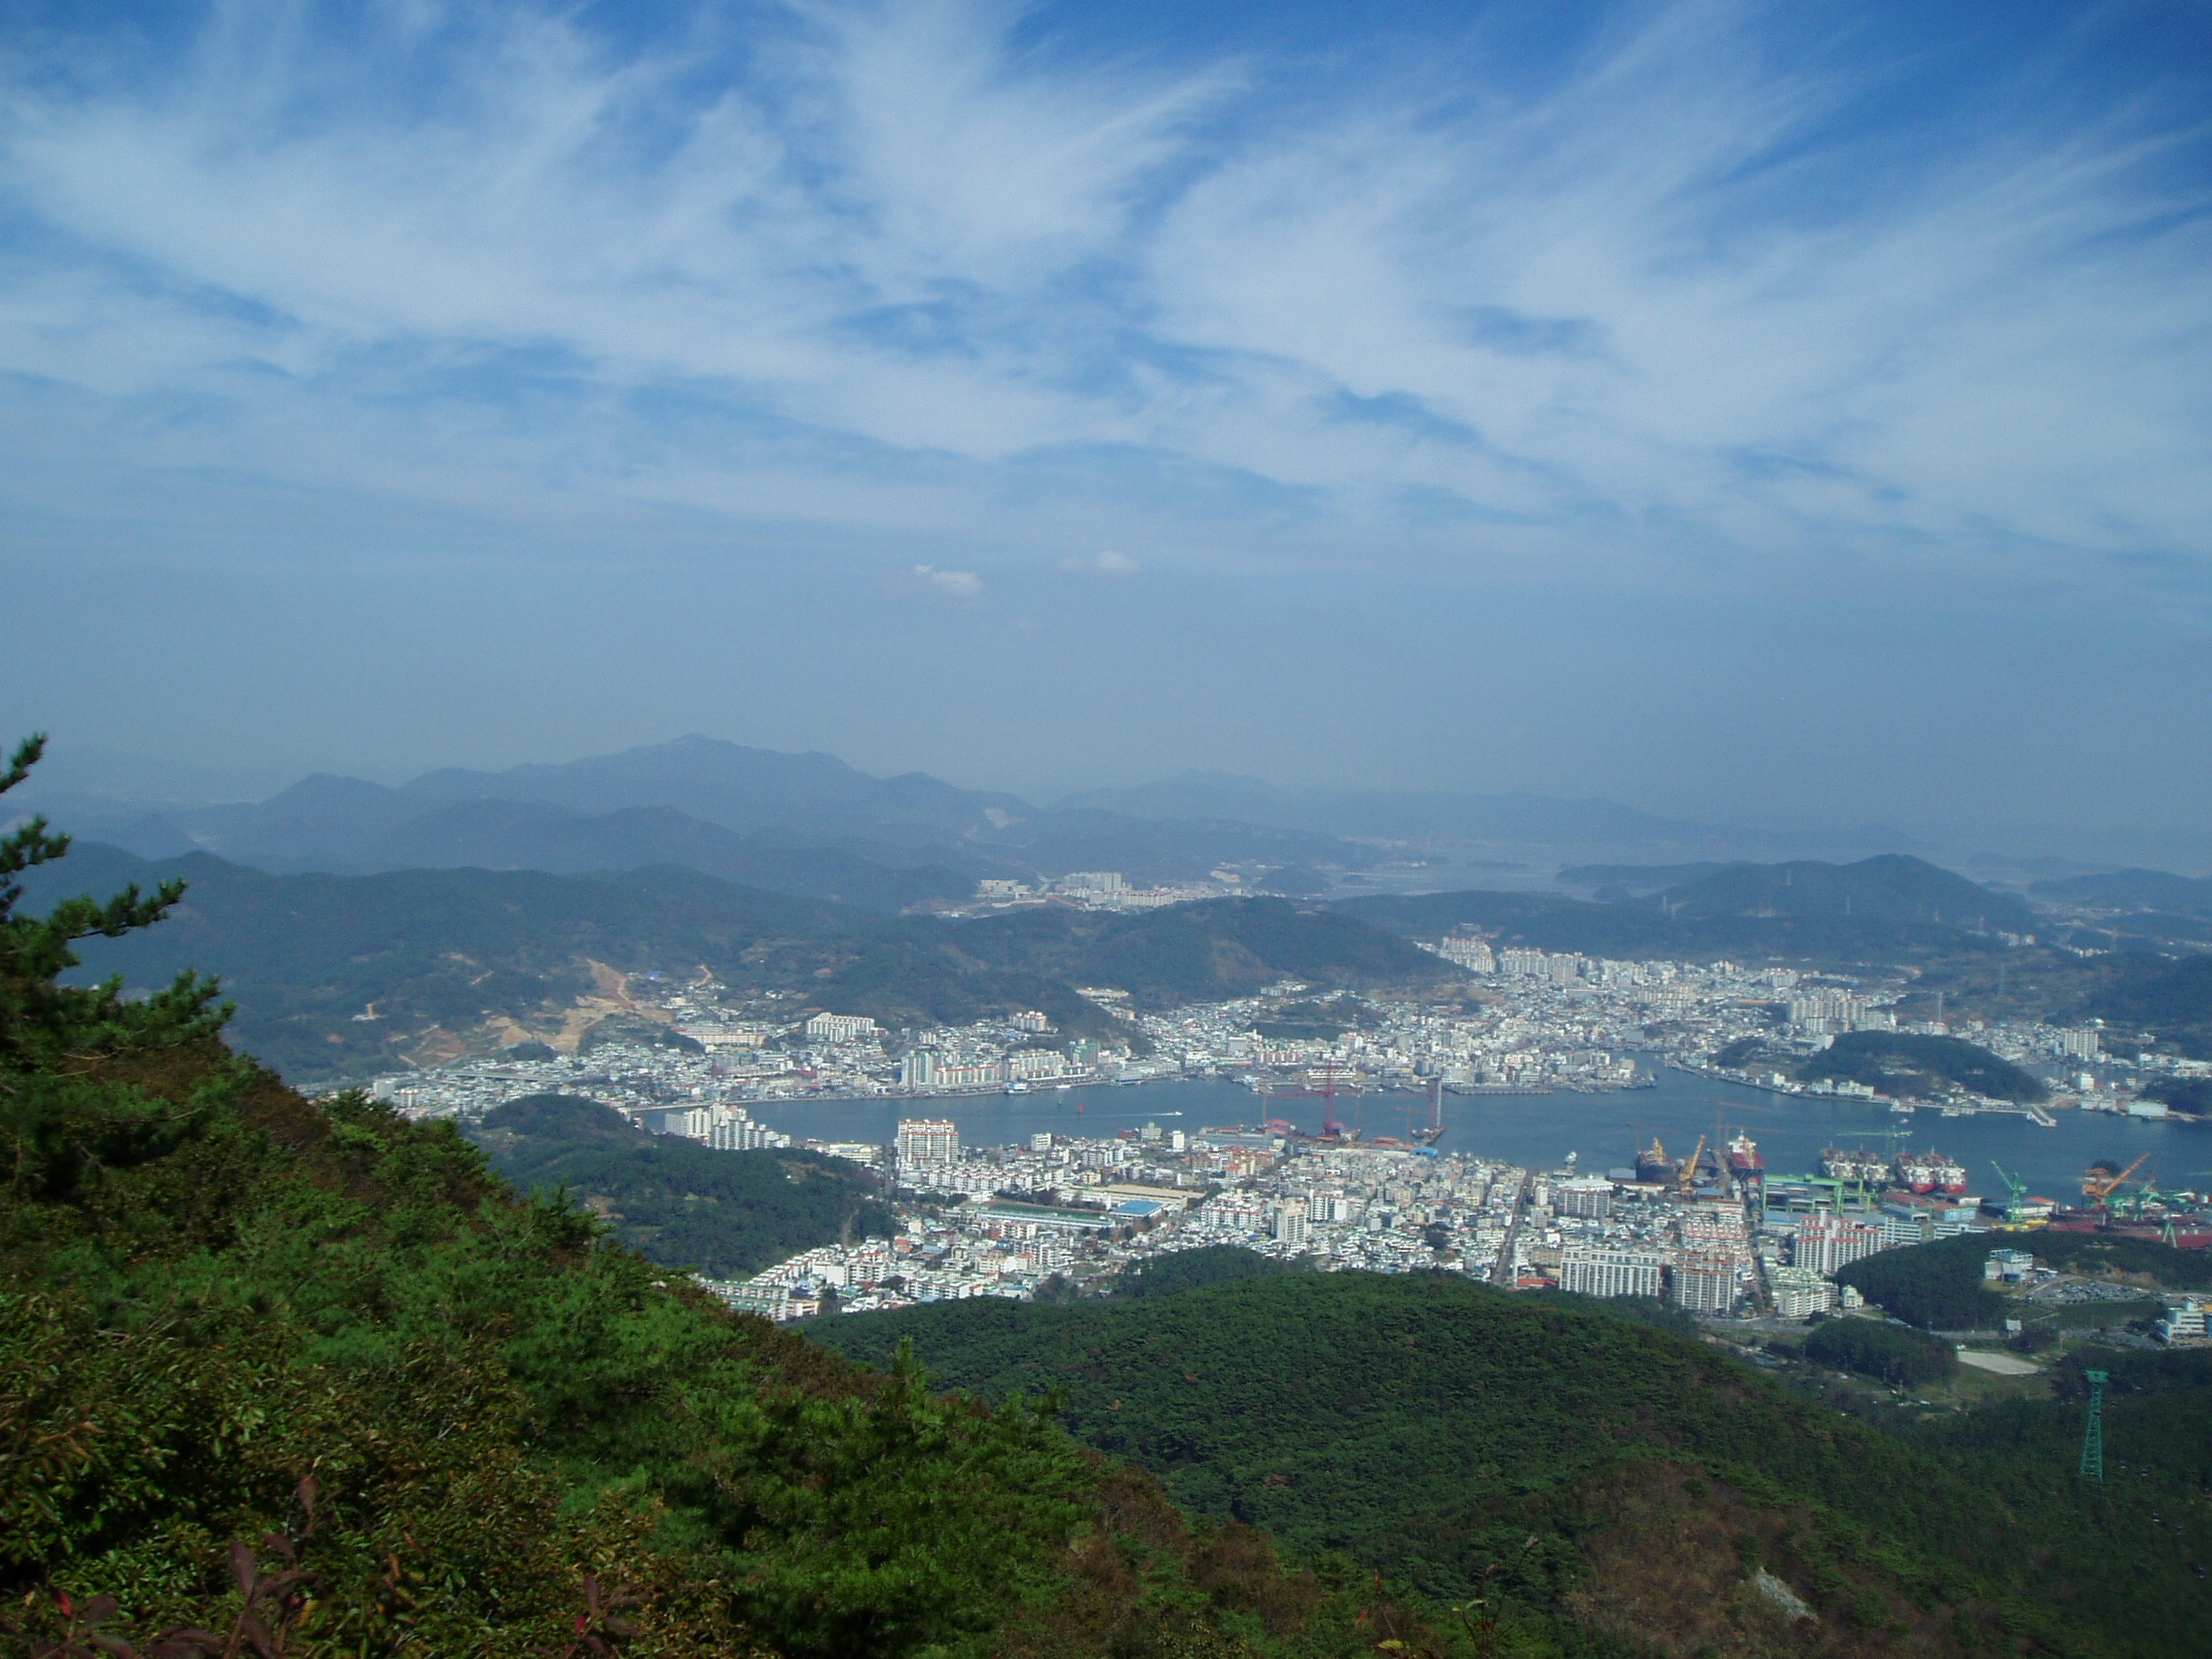
landscape, sea, coast, mountain, cloud, sky, hill, view, city, mountain range, scenery, alps, tourist destination, landform, republic of korea, aerial photography, geoje, geographical feature, atmospheric phenomenon, mountainous landforms